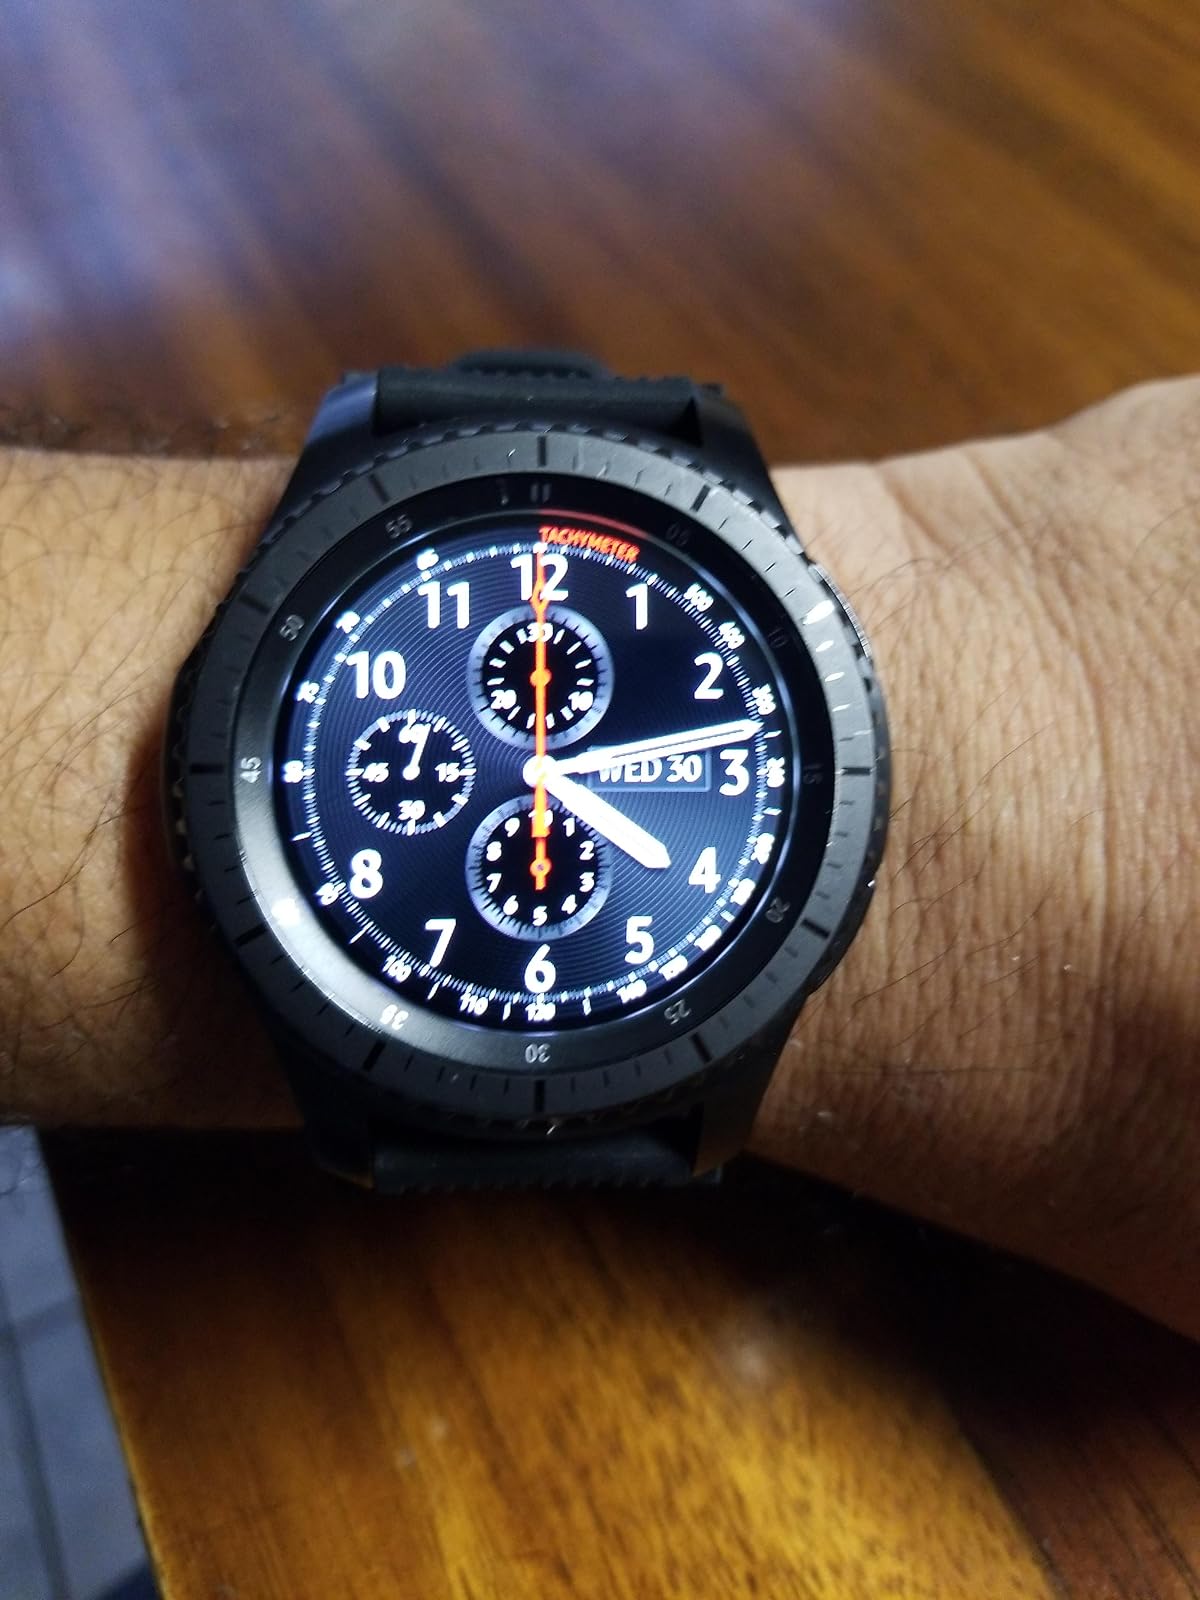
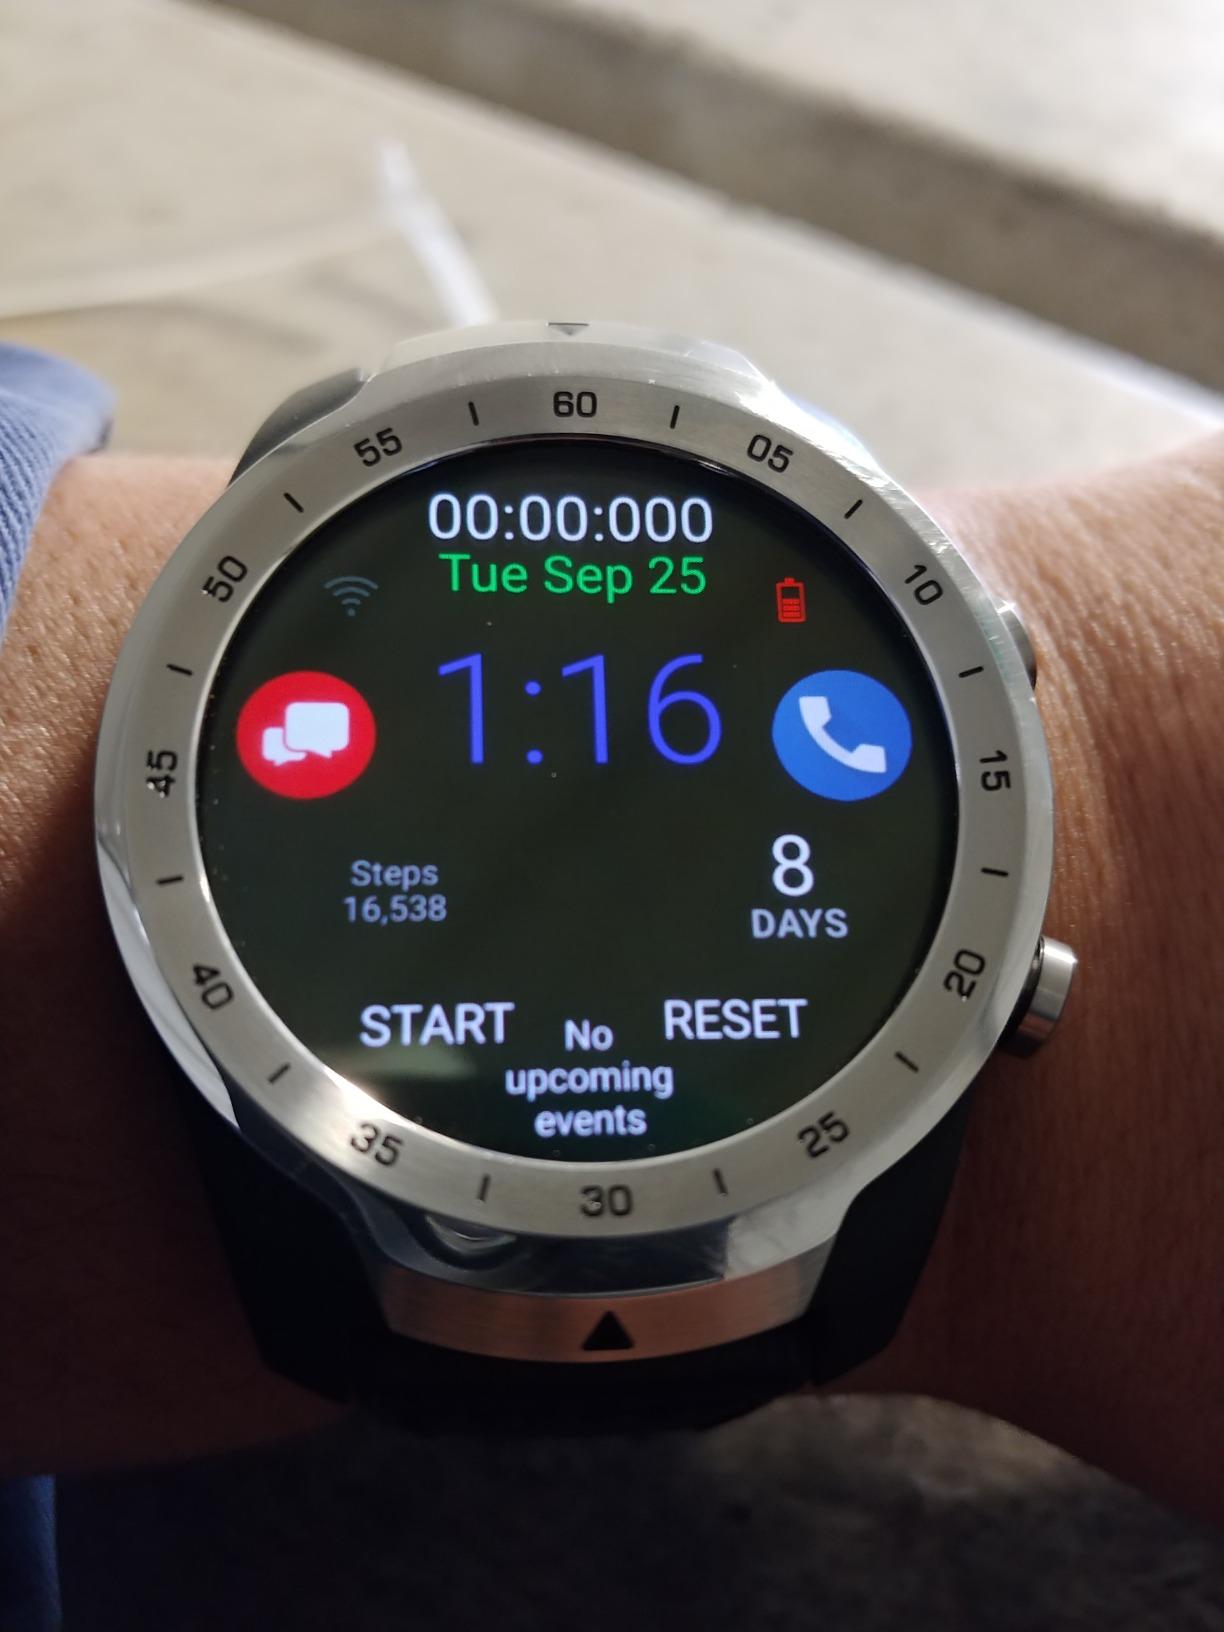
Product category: smartwatch
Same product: no